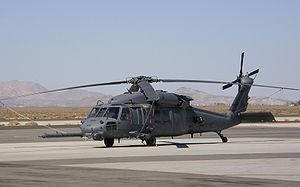
L'Air Force Special Operations Command est l'un des grands commandements de l'United States Air Force. Il est spécialisé dans les opérations spéciales aériennes et il est la composante aérienne du United States Special Operations Command.
Ceci est la liste des aéronefs qui sont utilisés en 2013 dans les forces armées des États-Unis. La liste est d’abord découpée en fonction des branches de l’armée américaine puis en fonction du type d’appareil. Plusieurs interventions sur l'article n'ont pas tenu compte de la date.